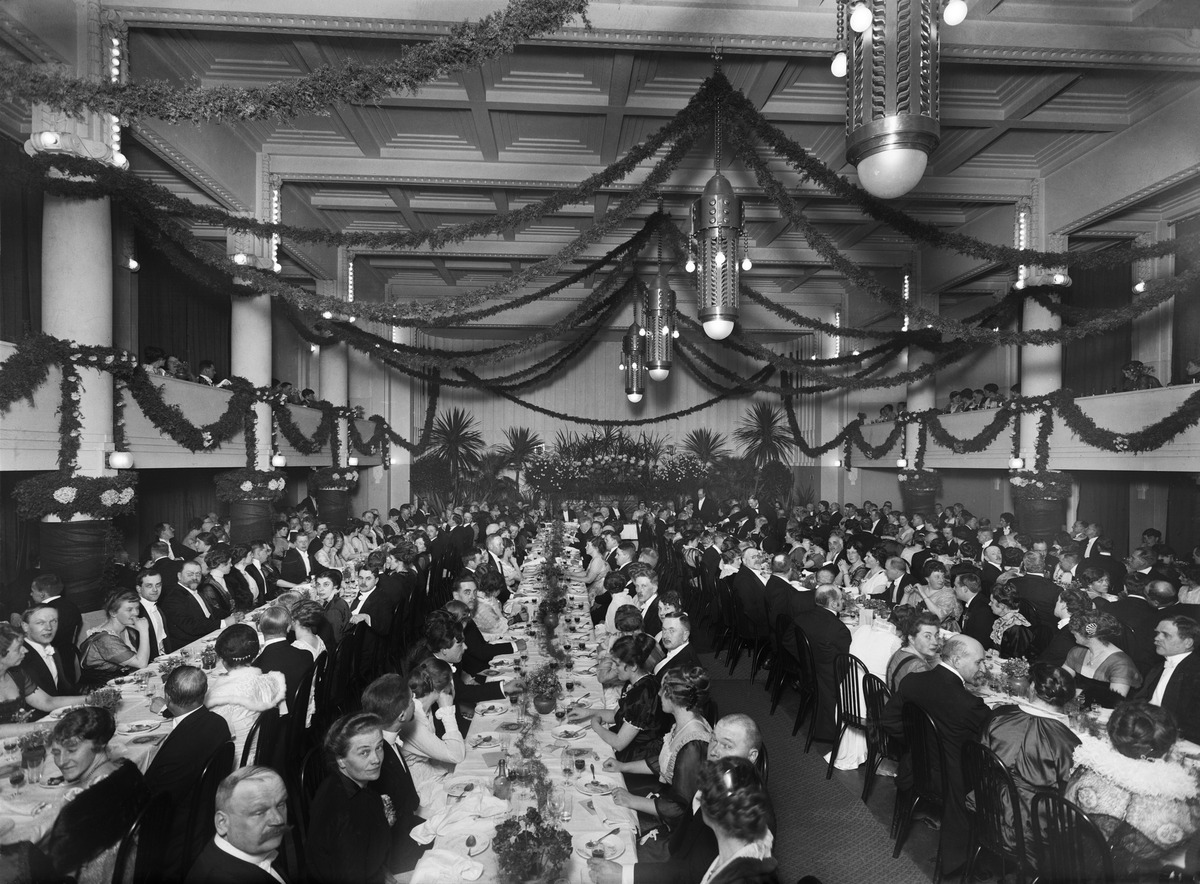
Säveltäjä Jean Sibeliuksen kunniaksi järjestetty juhla hänen 50-vuotispäivänään 8
sisällön kuvaus: Säveltäjä Jean Sibeliuksen kunniaksi järjestetty juhla hänen 50-vuotispäivänään 8.12.1915. Kaupungin valtuuston istuntosali, Pörssitalo. Fabianinkatu 14. Kuvassa takana Jean ja Aino Sibelius, Aino Sibeliuksen vieressä Aino Achté (?). Keskellä L.

Onerva

ja Toivo Kuula. mustavalkoinen
Kuvaaja: Sundström, Eric, valokuvaaja
Ajankohta: kuvausaika 08.12.1915
Paikka: Suomi, Uusimaa, Helsinki, Kluuvi Helsinki, Fabianinkatu 14
Aiheet: Sibelius, Jean, säveltäjät, merkkipäivät, juhlat